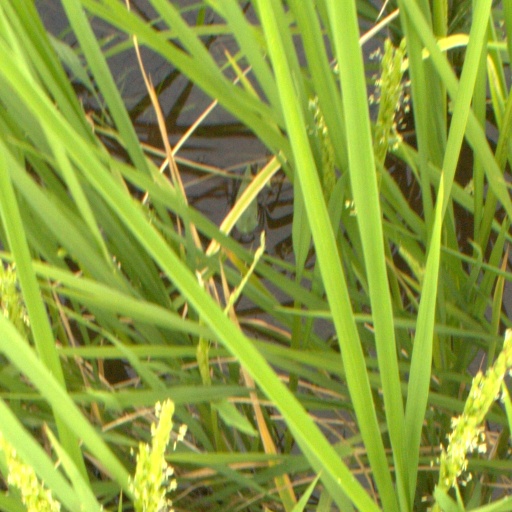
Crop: rice